Palazzo Colonna (Marino)

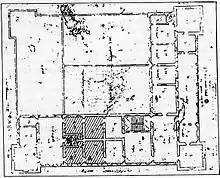
The plan of the palace made by Antonio da Sangallo the Younger preserved in the Cabinet of Drawings and Prints of the Uffizi Gallery in Florence (official dis. no. 697).

The design of the palace was entrusted to Antonio da Sangallo the Younger: it was articulated on a quadrangular plan dominated at the apexes by four towers that were also quadrangular, in essence a fortress -compared to the original function of the pre-existing building, but also reminiscent of the Villa Farnese in Caprarola-. In the following decades, however, the project would be tampered with and eventually remain unfinished.